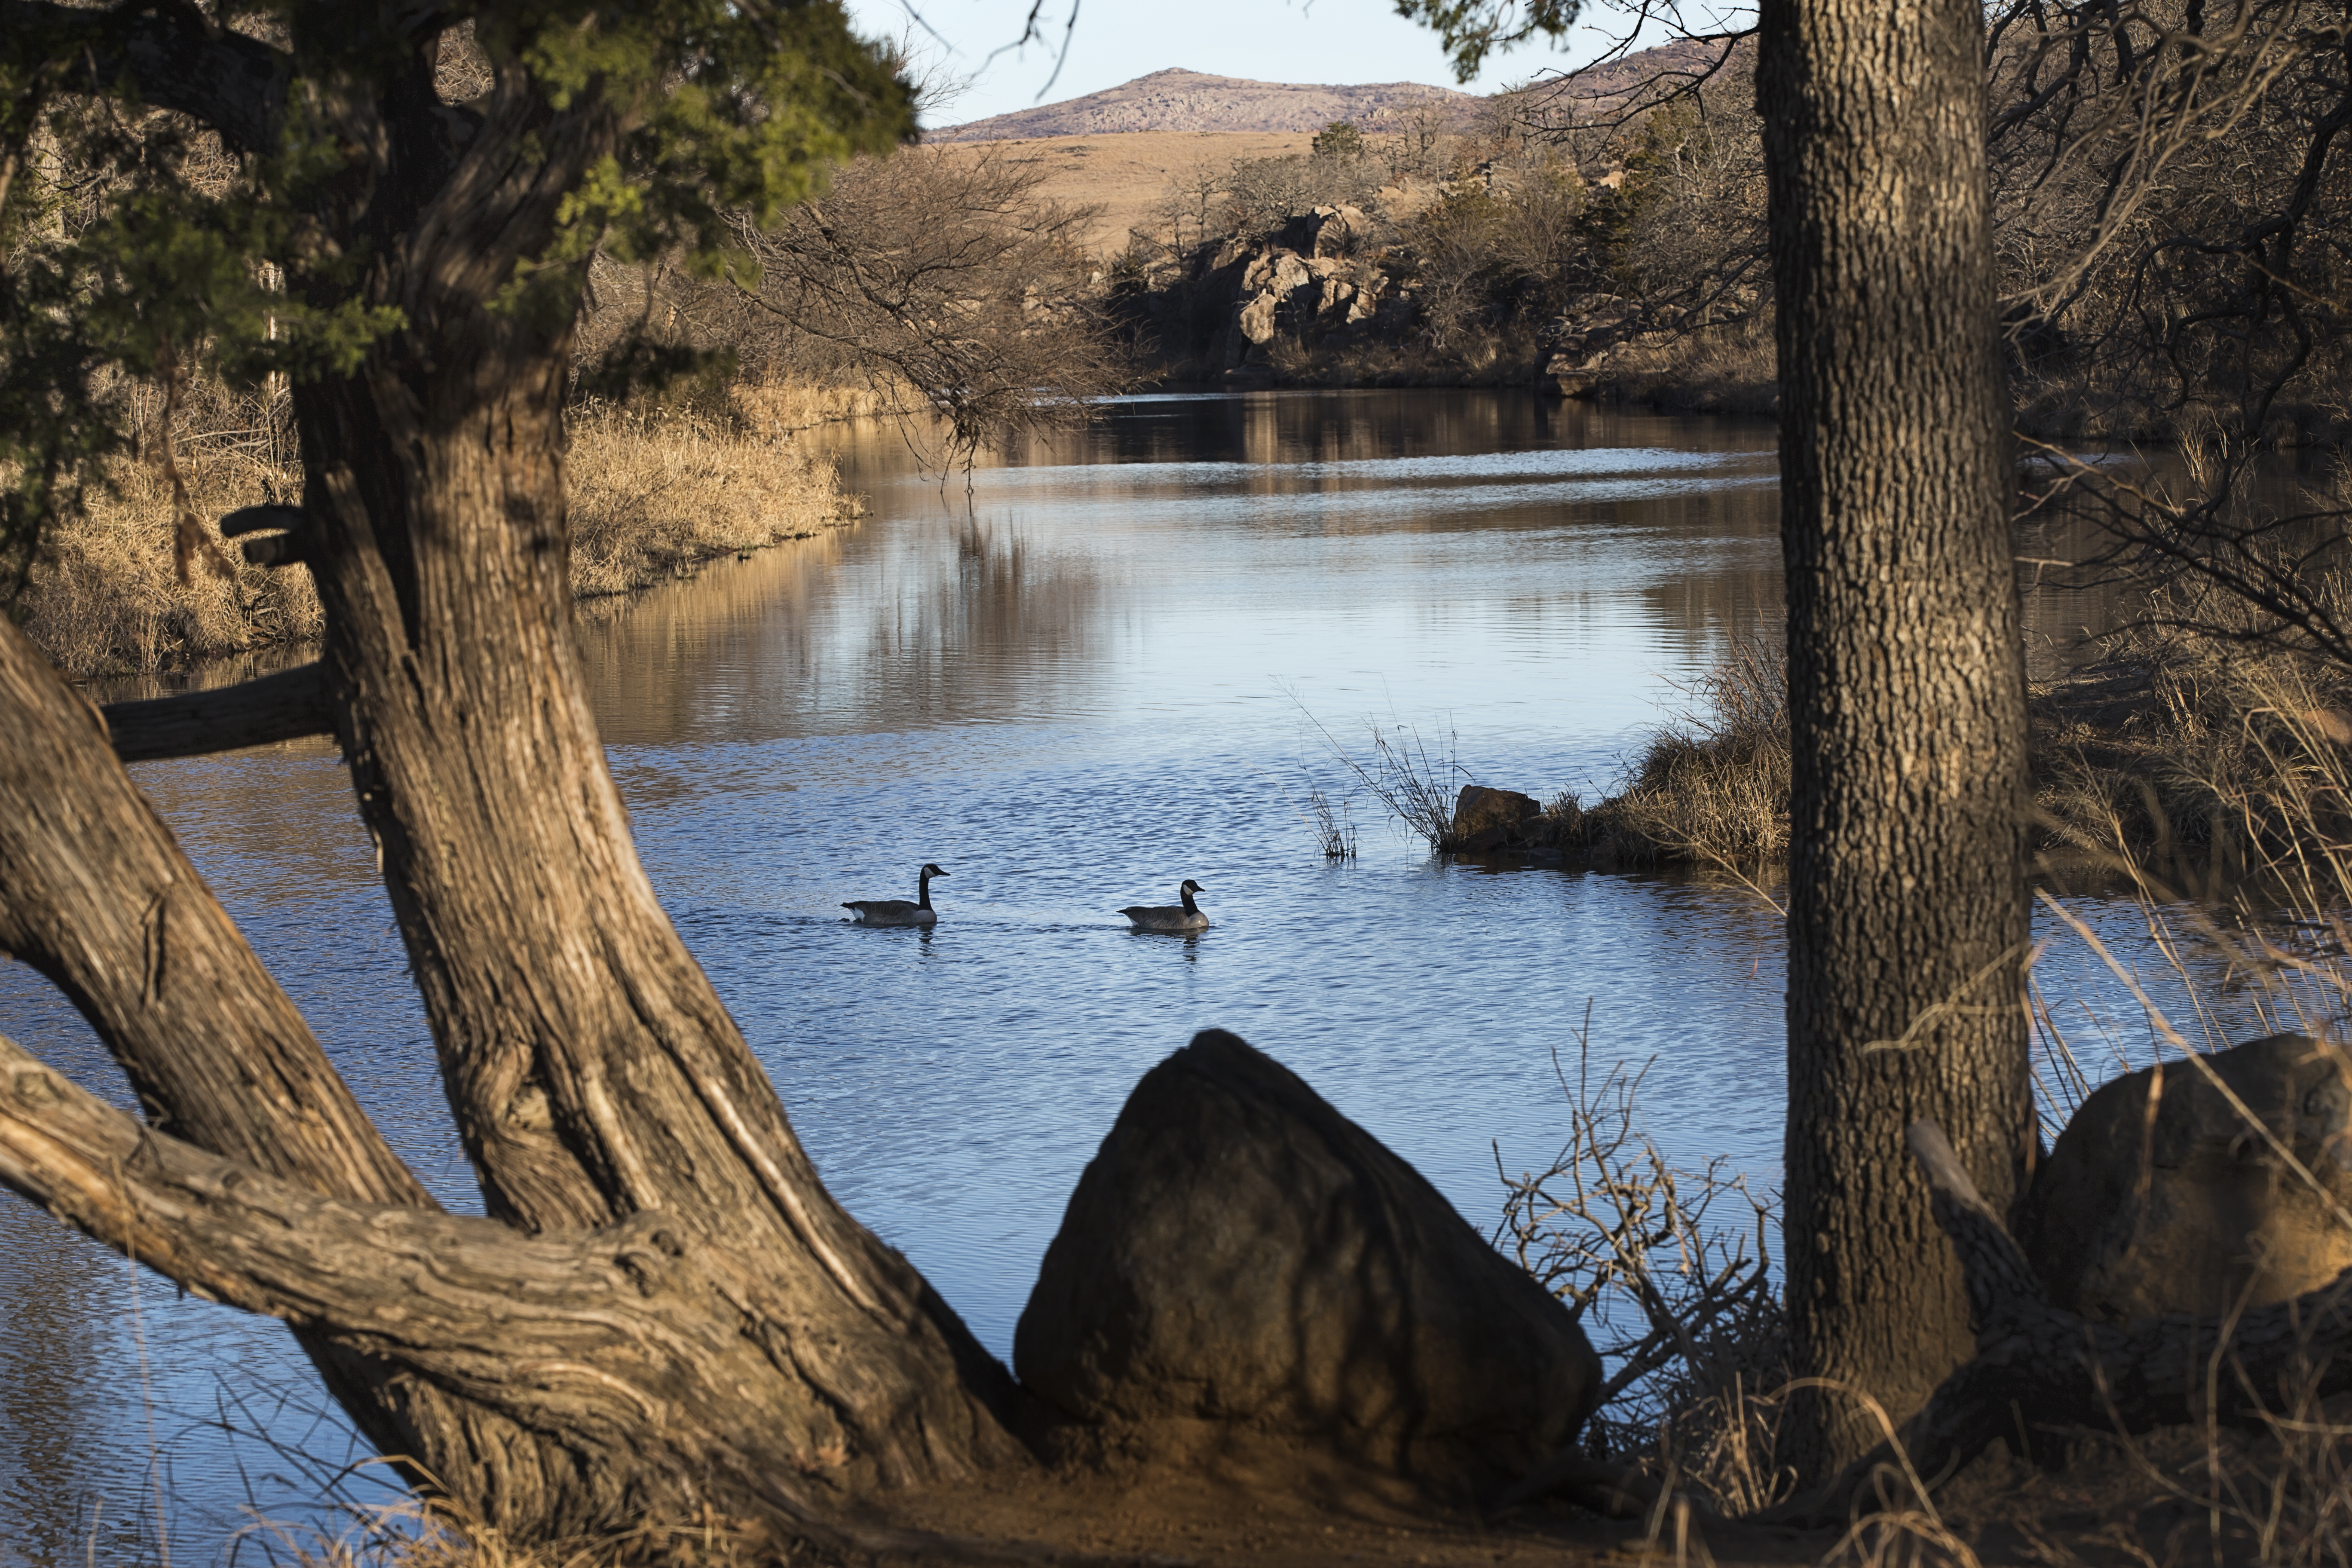
landscape, tree, water, nature, wilderness, lake, river, wildlife, reflection, autumn, body of water, oklahoma, canadageese, larrysmith, wichitamountains, lostlake, woody plant